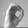
ASL letter: O